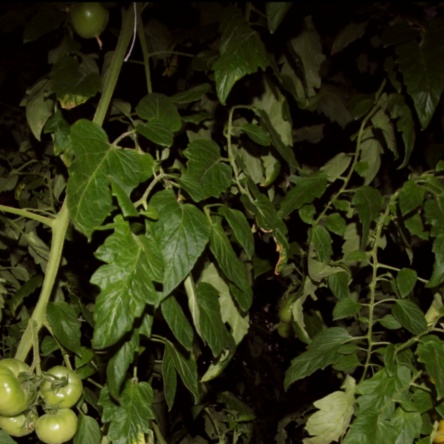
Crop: tomato